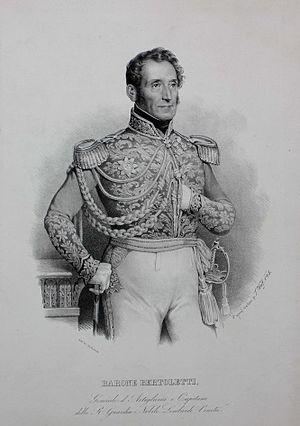
Antoine Marc Augustin Bertoletti (1775-1846), général italien au service de la France puis de l'Empire d'Autriche. En 1813, il défend avec succès la ville de Tarragone contre les Anglo-Espagnols.
Antoine Marc Augustin Bertoletti, né le 28 août 1775 à Milan et mort le 6 mars 1846 à Vienne, est un général italien de la Révolution et de l’Empire. D'abord au service de la France, il est ensuite lieutenant-général au service de l’Empire d'Autriche.